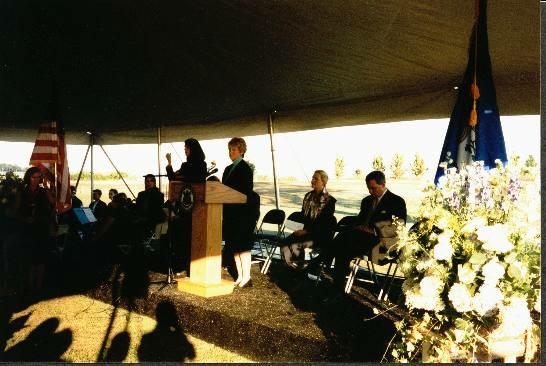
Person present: Yes